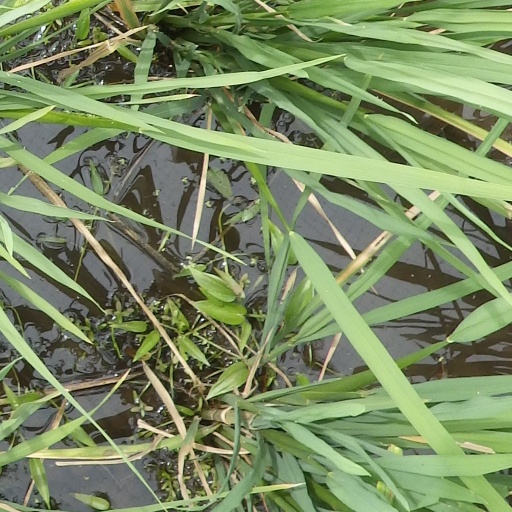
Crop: rice